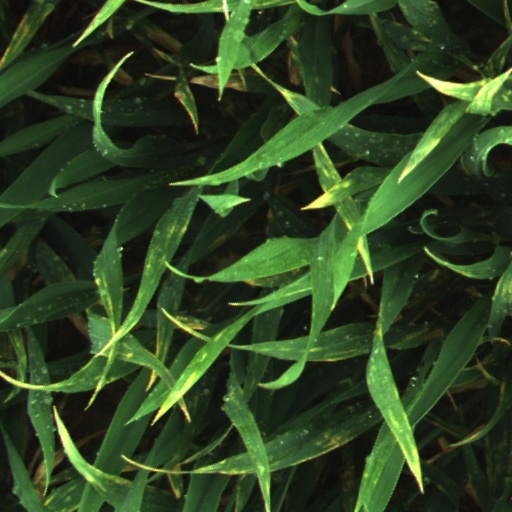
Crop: wheat